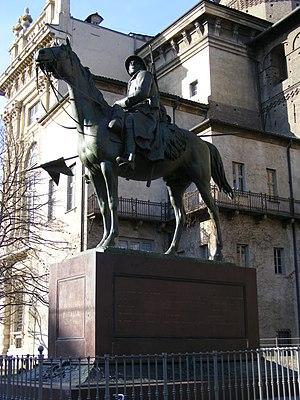
Cet article recense les statues équestres en Italie.
Pietro Canonica, né à Moncalieri le 1ᵉʳ mars 1869 et mort à Rome le 8 juin 1959, est un sculpteur italien, qui fut également peintre, compositeur d'opéras, professeur des beaux-arts et sénateur à vie.